Butler House (Oxon Hill, Maryland)

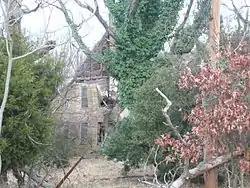
Butler House, December 2010

The Butler House was a historic home of importance to local African American history and located at Oxon Hill, Prince George's County, Maryland, United States. Henry Alexander Butler, a free African American man from Charles County, moved with his family to the property in 1853, and the property has been continuously associated with the Butler family. Henry Butler became a Reconstruction era community leader, serving as trustee of the nearby Freedmen's Bureau school. The Butler House was a -story, one room deep wood-frame and log residence covered in cast stone. It sat in a secluded, forested area, adjacent to the Oxon Hill Children's Farm. As of December 2010, the house is in a severely dilapidated condition. In 2020 the house collapsed and the property was sold in 2019.